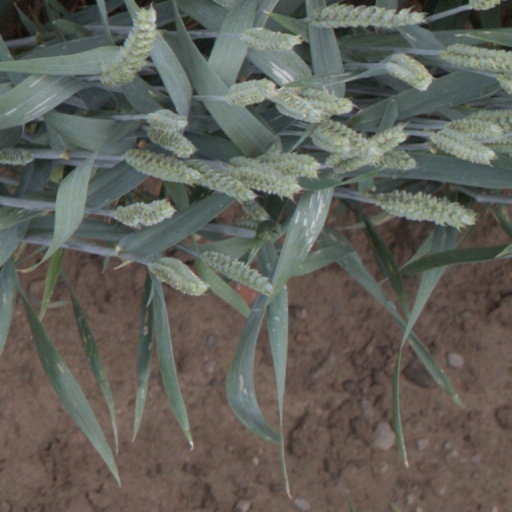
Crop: wheat